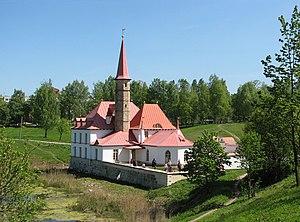
Vue du palais de Prieur (Gatchina)
La Vierge de Philerme est une icône certainement d'origine byzantine, actuellement exposée au Musée d'Art et d'Histoire de Cetinje. Elle est séparée d'un morceau de la Vraie Croix et de la relique de la main de Saint-Jean-Baptiste qui demeurent au Monastère de Cetinje au Monténégro.